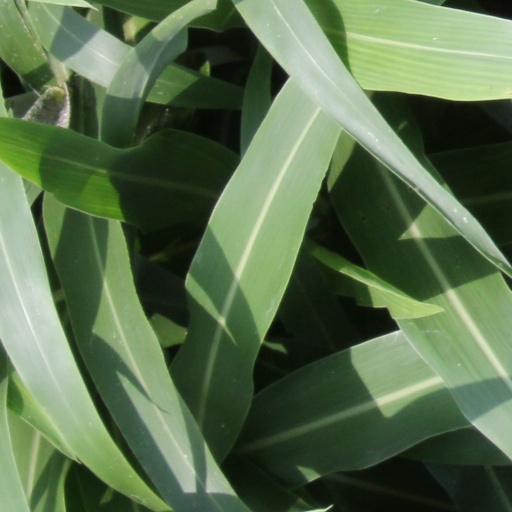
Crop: sorghum